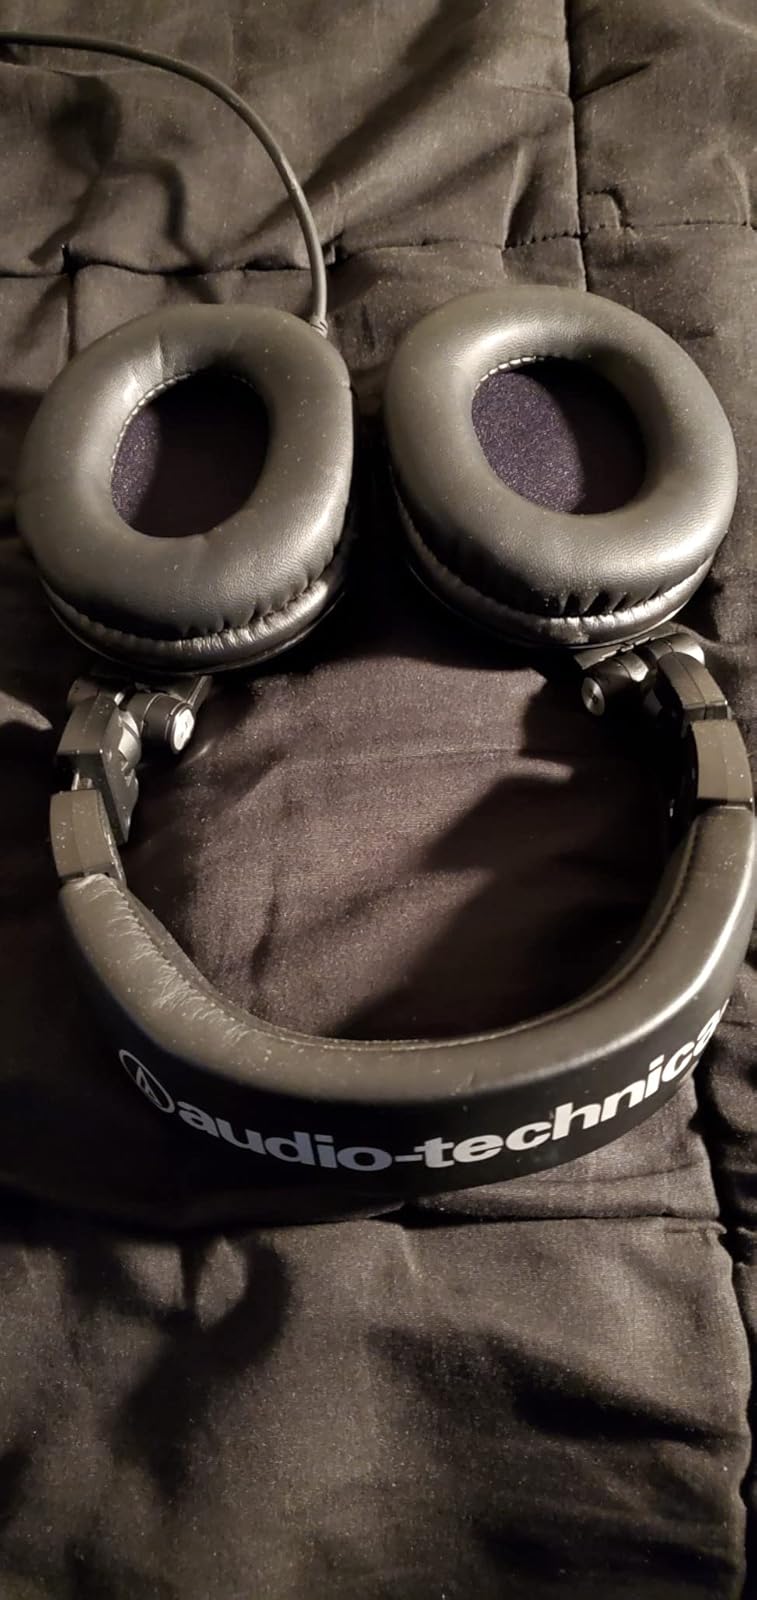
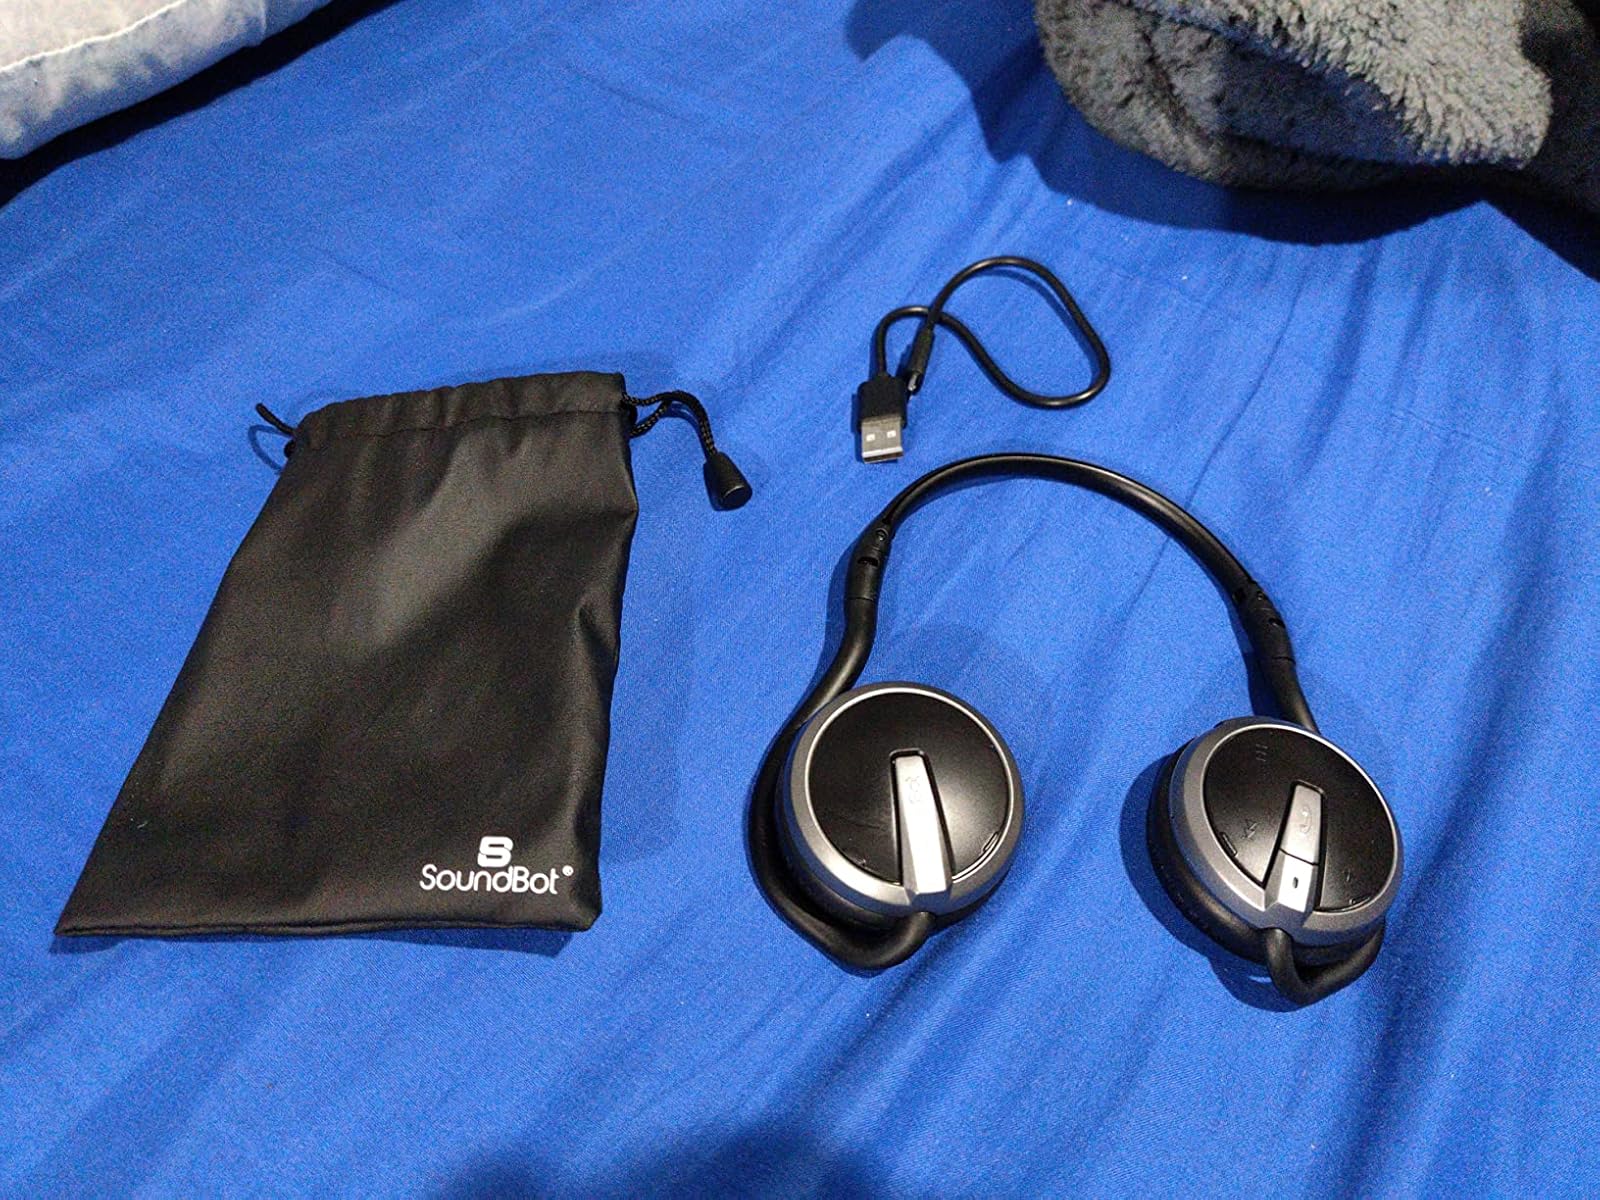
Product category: headphones
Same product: no